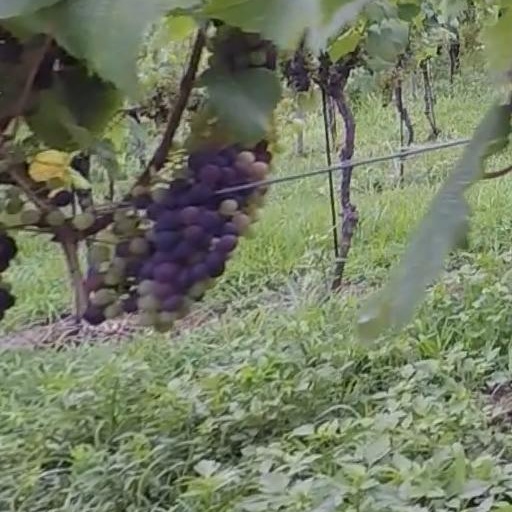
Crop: grape